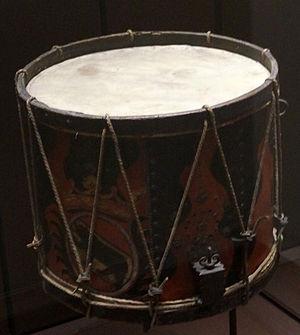
Musée de l'Armée - collection.
Le régiment d’Ernest est un régiment d’infanterie suisse du Royaume de France créé en 1672.